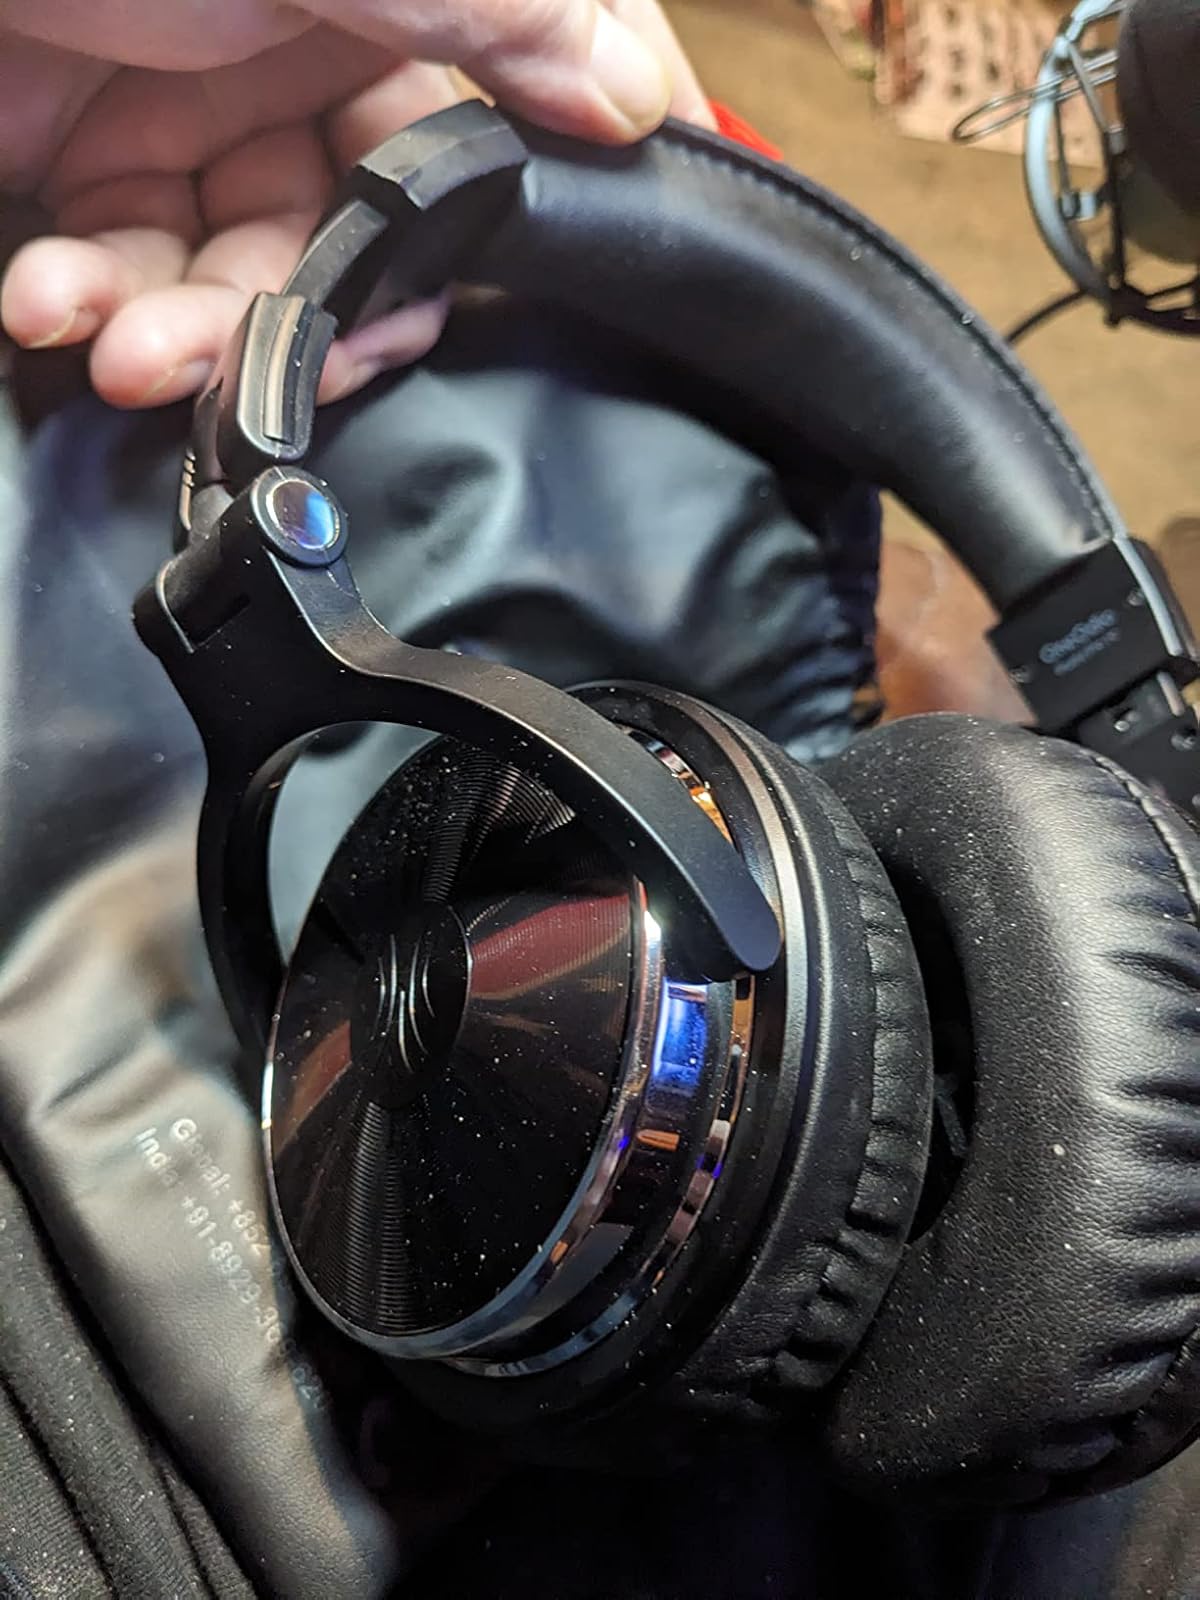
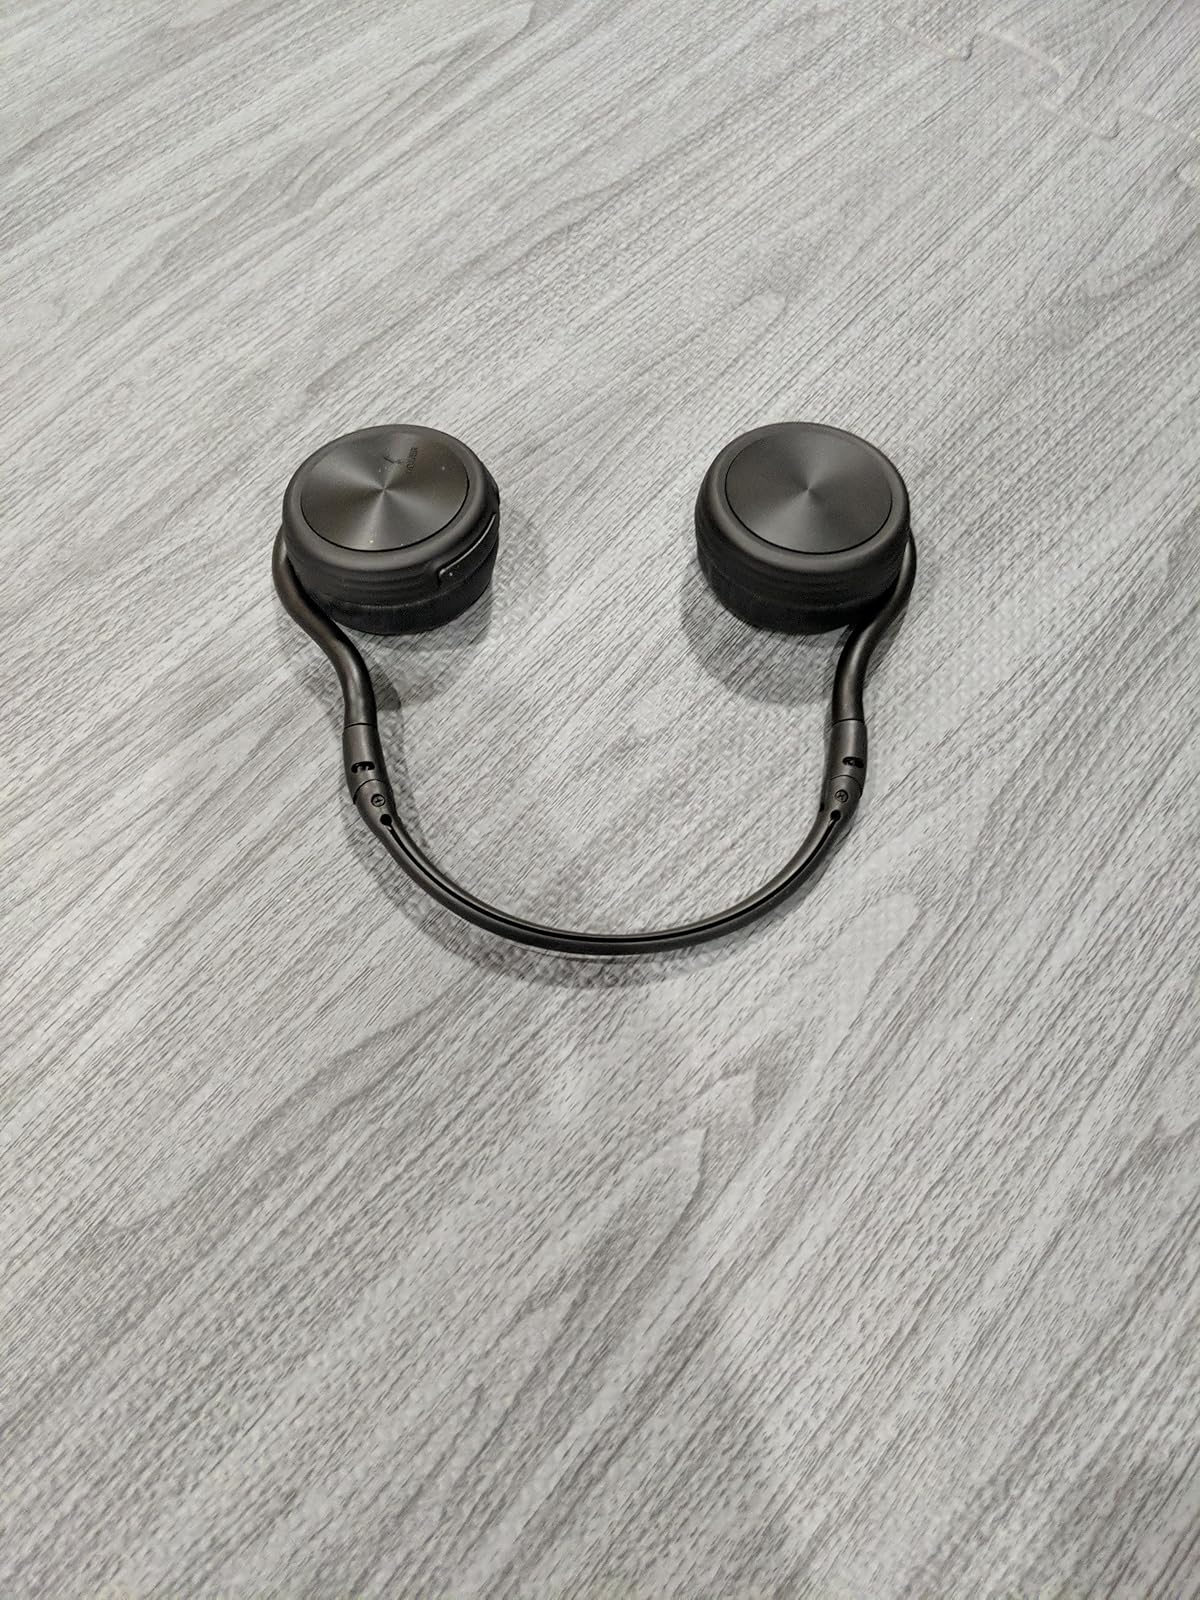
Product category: headphones
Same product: no